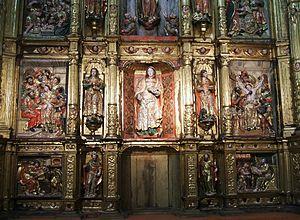
Le Musée diocésain d'art sacré d'Alava est situé dans le déambulatoire de la Cathédrale de María Inmaculada de Vitoria de la ville de Vitoria-Gasteiz, au Pays basque. Son accès s'effectue par la porte sud du transept de la cathédrale, située rue Monseñor Cadena y Eleta et au Parc de la Florida.